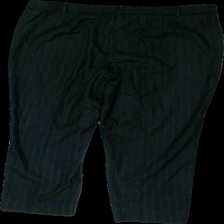
View: back
Type: Trousers
Category: Ladies
Brand: Isolde
Colors: Black
Material: 55% polyester, 45% cotton
Pattern: Striped
Cut: Regular
Size: 42
Season: All
Price range: 50-100
Recommended usage: Reuse